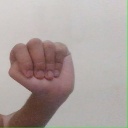
अक्षर: ठ